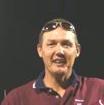
Age: 18